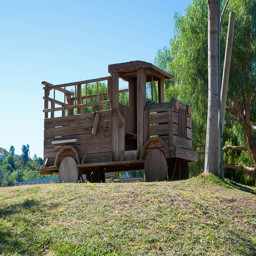
A wooden truck parked by a tree in a field
A large wooden truck parked on top of a grass covered hill.
a wooden lorry on the field near some trees
wooden car beside a tree on a green hill
A child's play area in the shape of a truck.